Grande Inscription d'Angkor

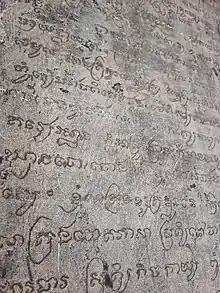
Close-up on the inscription showing the carefully carved letters of the Khmer alphabet.

The "Grande Inscription d'Angkor" is a 53 line poem composed with 152 verses using three different meters followed by a colophon and engraved on a designated wall in the complex of Angkor Wat. Divided in three parts with "true poetic inspiration" according to Khmer historian Mak Phoeun, it is a poem rich in metaphor, literary allusion and Buddhist references. The first section is in "Brahmagiti" metre, and pays homage to Buddha and various divinities asking for blessings. The author details his career and laments the death of his wife for whom he built a "stupa". The second part in the "bhujangalila" metre is apotropaic. The third part is in "kakagati" is devotional in hoping for a better future life. with the ultimate aim of meeting Maitreya.